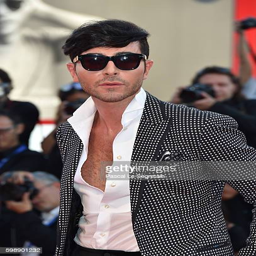
person attends the premiere during festival